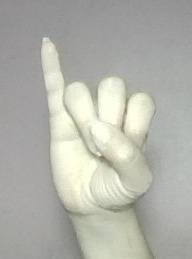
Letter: meem